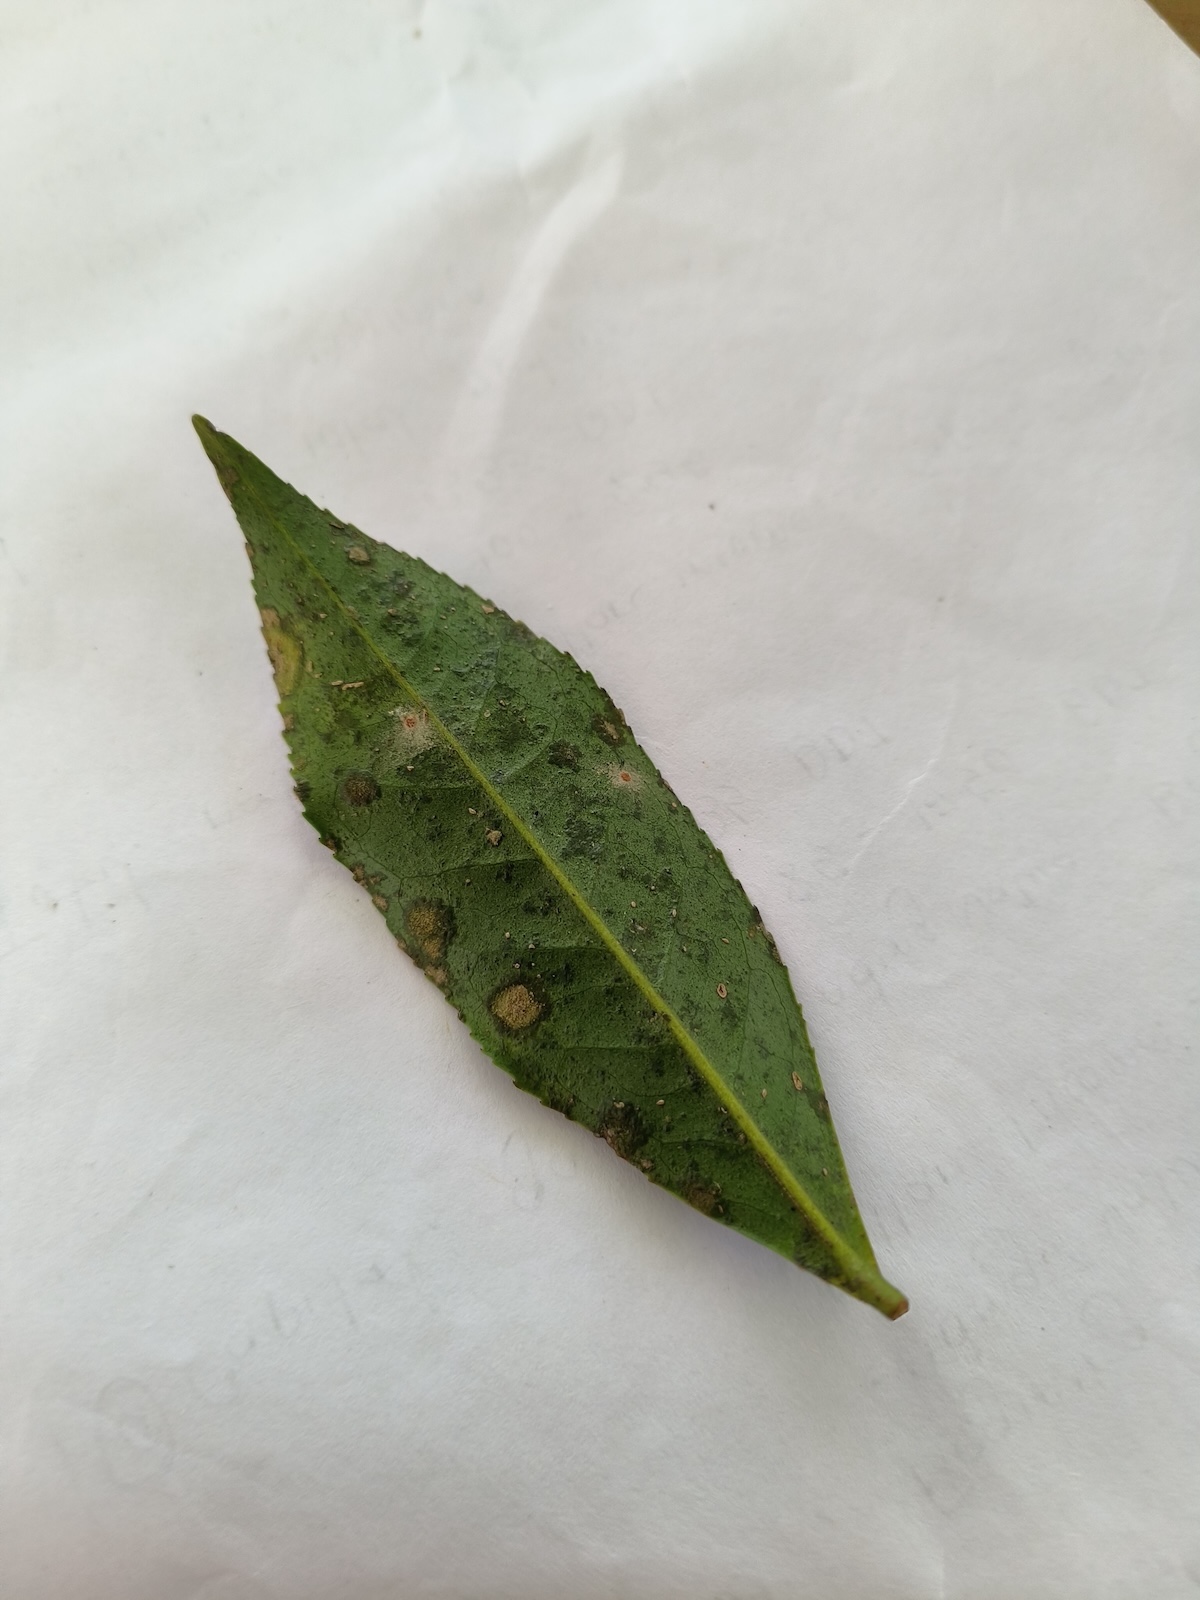
Label: Tea algal leaf spot